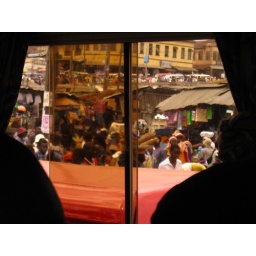
Peering out the bus window as we arrived in Kumasi.